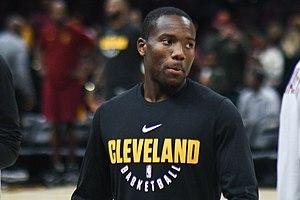
Kahlil Ameer "Kay" Felder, Jr., né le 29 mai 1995 à Détroit, Michigan, est un joueur américain de basket-ball. Il évolue au poste de meneur.